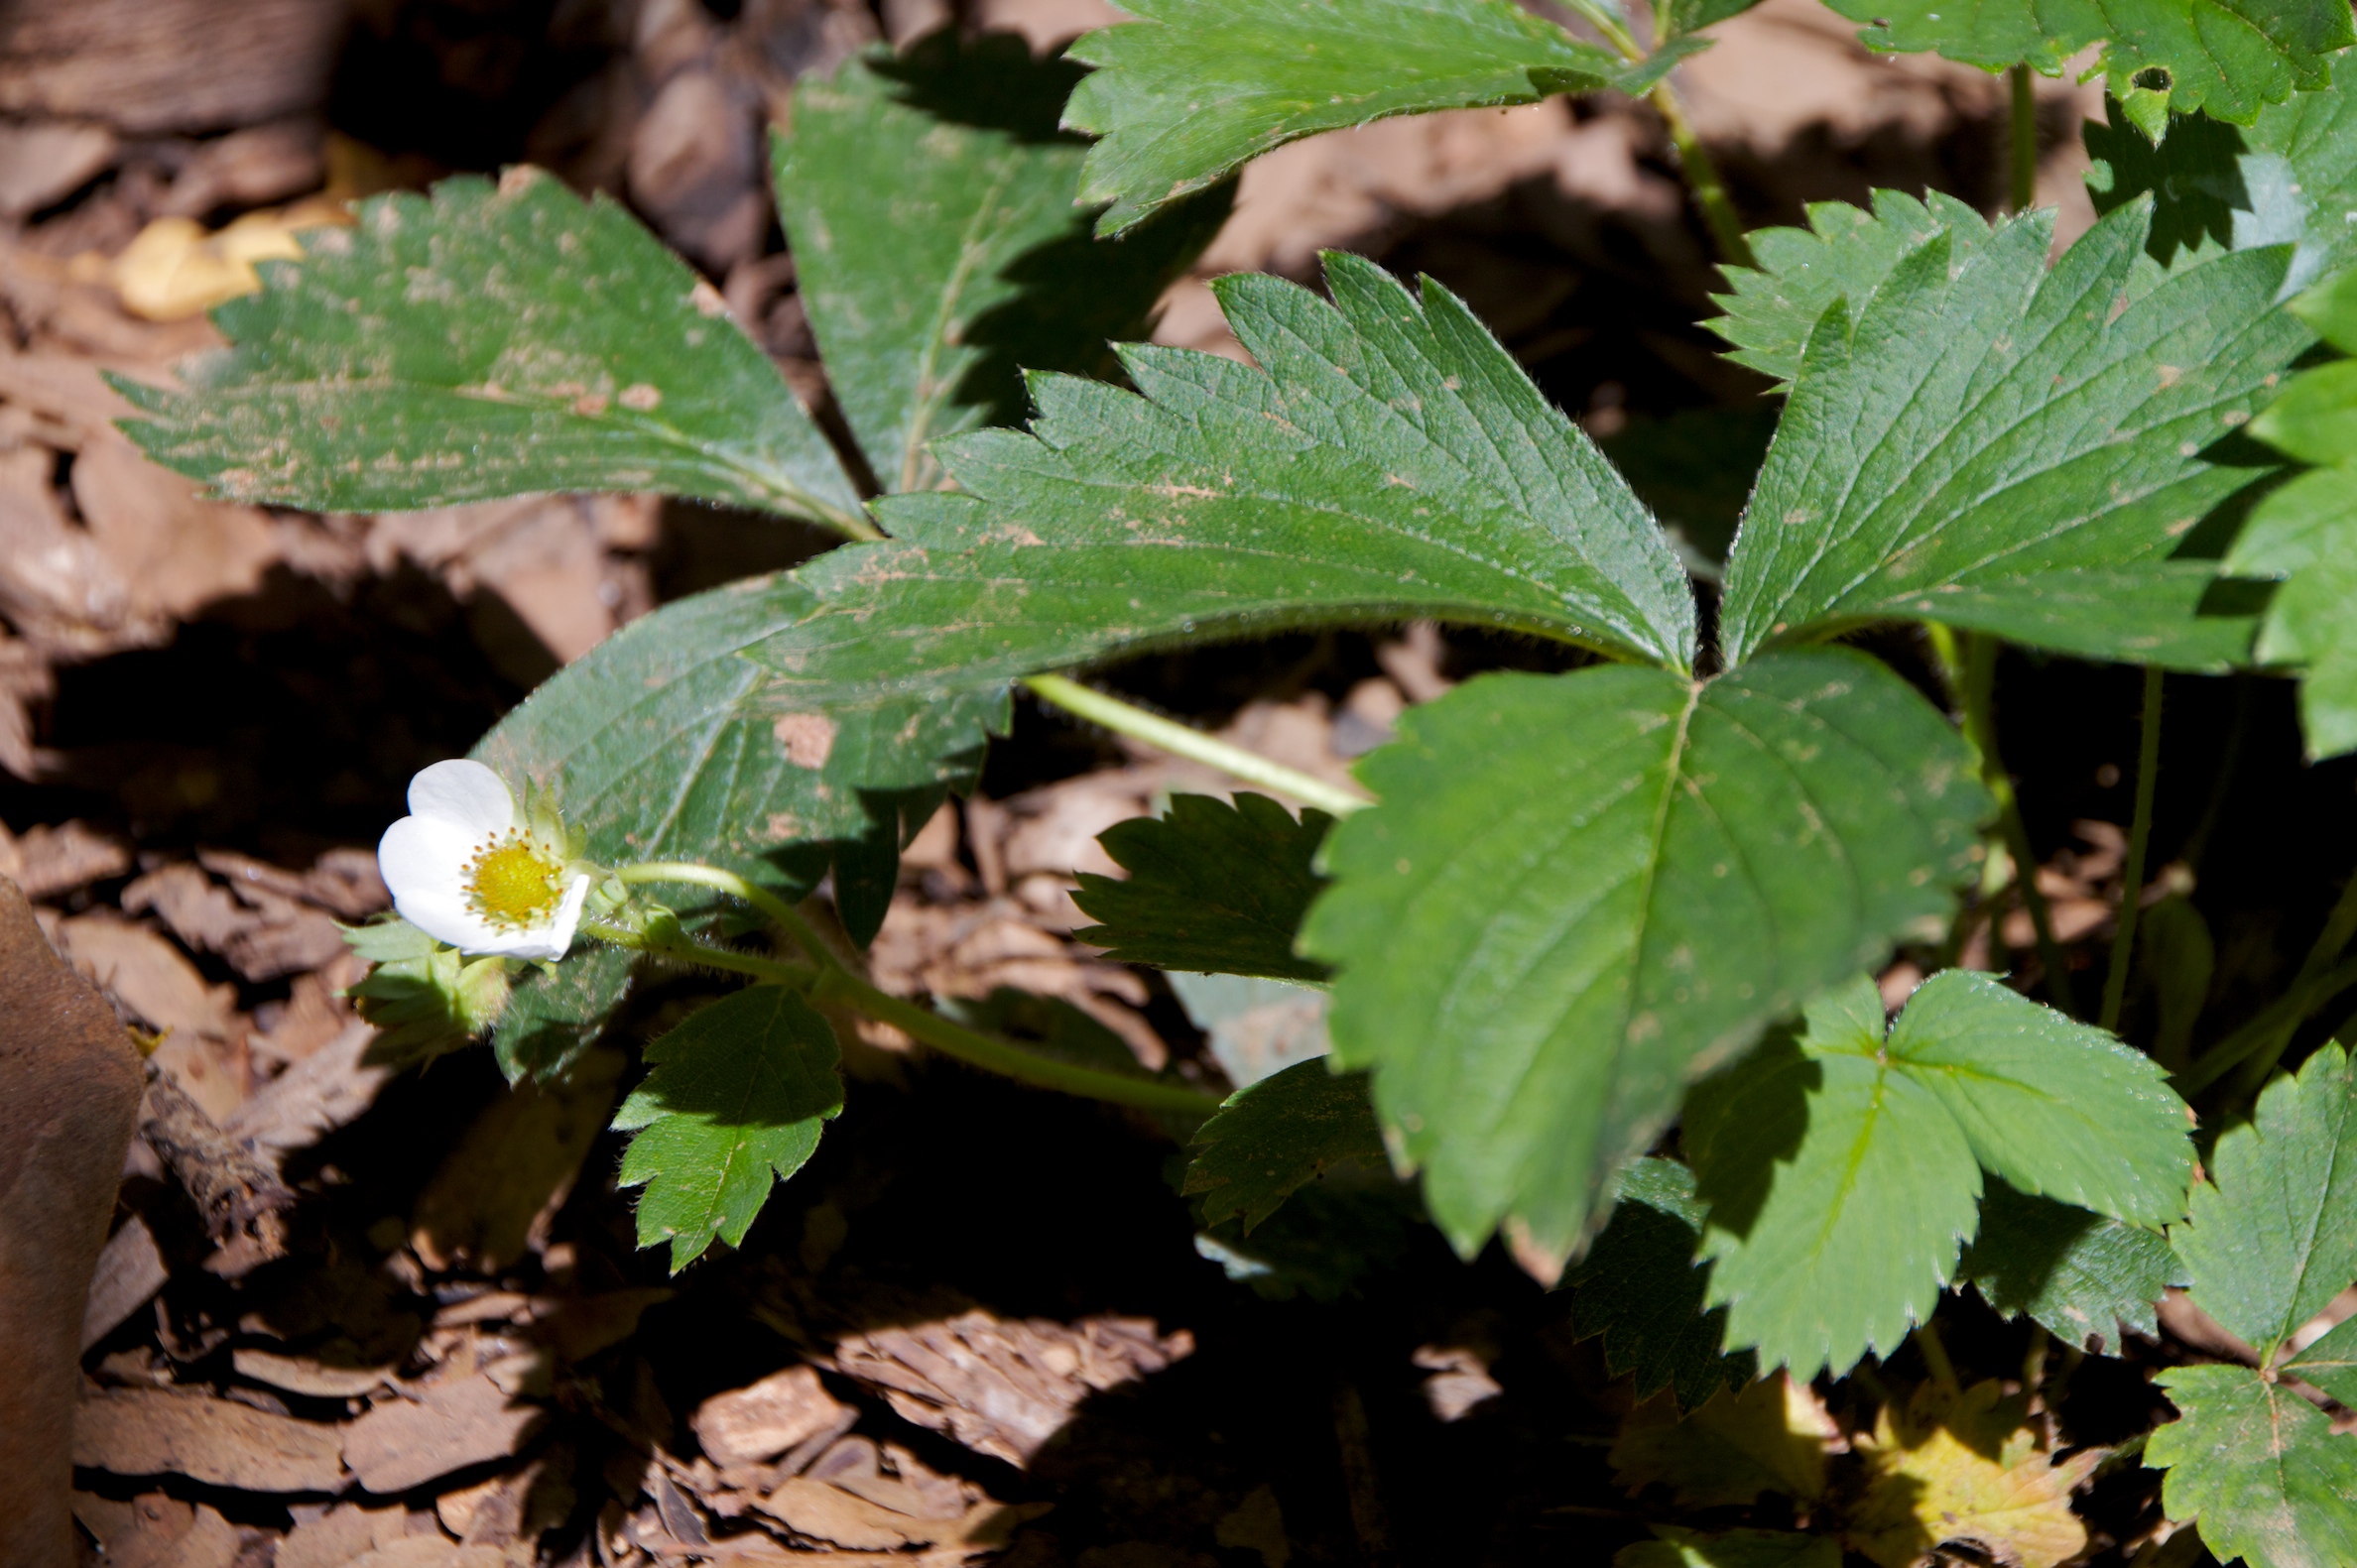
tree, plant, leaf, flower, herb, produce, flora, shrub, flowering plant, annual plant, land plant